History of Crystal Palace F.C.

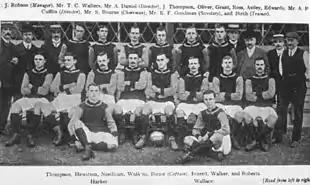
The Crystal Palace F.C. squad (1905–06).

The newly-formed professional club applied to join the Second Division of the Football League, but were rejected and forced to settle for a place in the Southern League Second Division. To increase the number of club fixtures, Palace also joined the mid-week United League, where they won their first recorded match as a professional club, 3–0 away at New Brompton. The team's manager John Robson established a squad of sixteen professionals, most of them signed from clubs in the North East area of England, where Robson came from. Palace's inaugural campaign in the Southern League Second Division consisted mainly of matches against other clubs' reserve sides, alongside Wycombe Wanderers, Leyton, Southern United, St. Leonards United and Grays United. Their opening fixture was at home against Southampton Reserves, and approximately 3,000 spectators paid 6d to stand or a shilling to be seated. Palace led 3–0 after 30 minutes, before fading and losing 3–4. However, that was the club's only defeat in the league all season, and Palace were crowned champions. The season included a run of seventeen straight victories, one of them being a 9–1 win over Grays United. The club's home attendances in the league for that season were regularly between 2,000 and 3,000 spectators.